Answer in natural language. Which point is closer to the camera taking this photo, point B  or point C? Choose between the following options: C or B
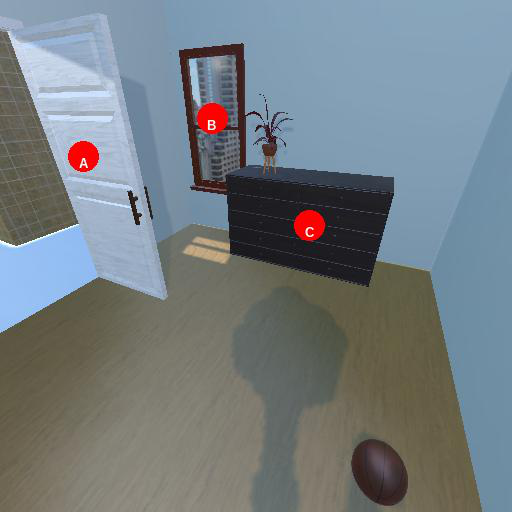
<answer>C</answer>